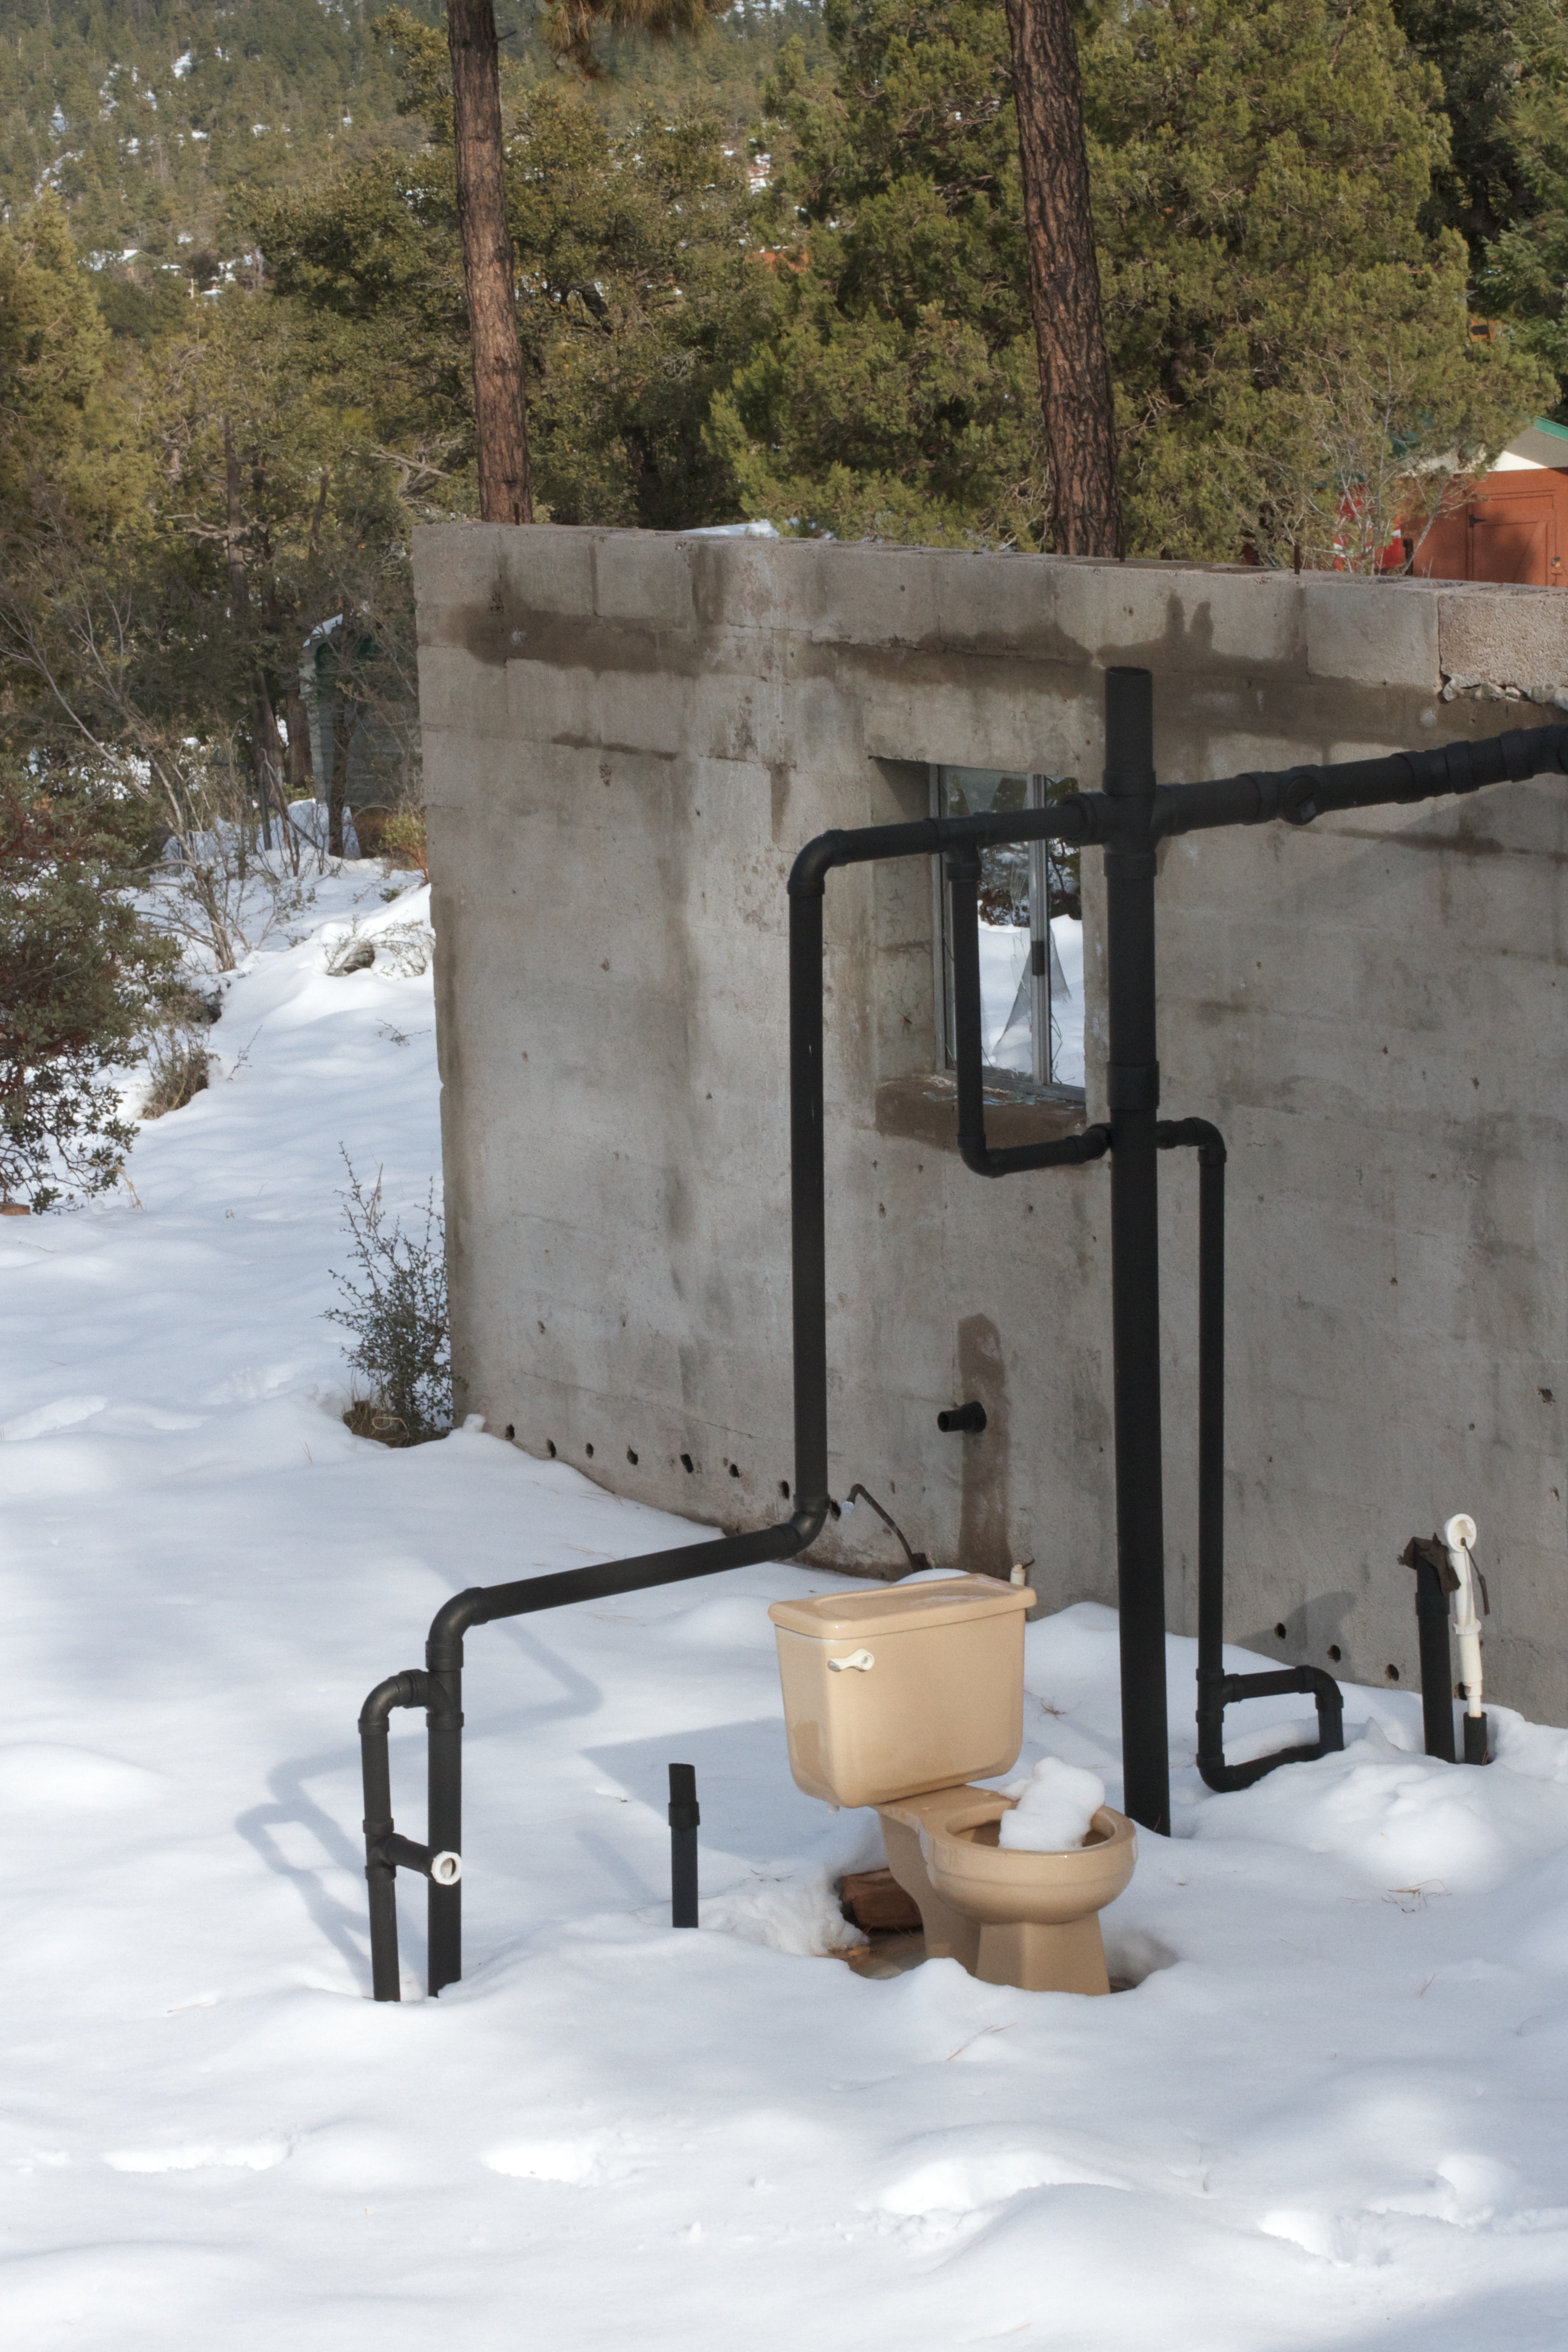
snow, winter, wood, weather, season